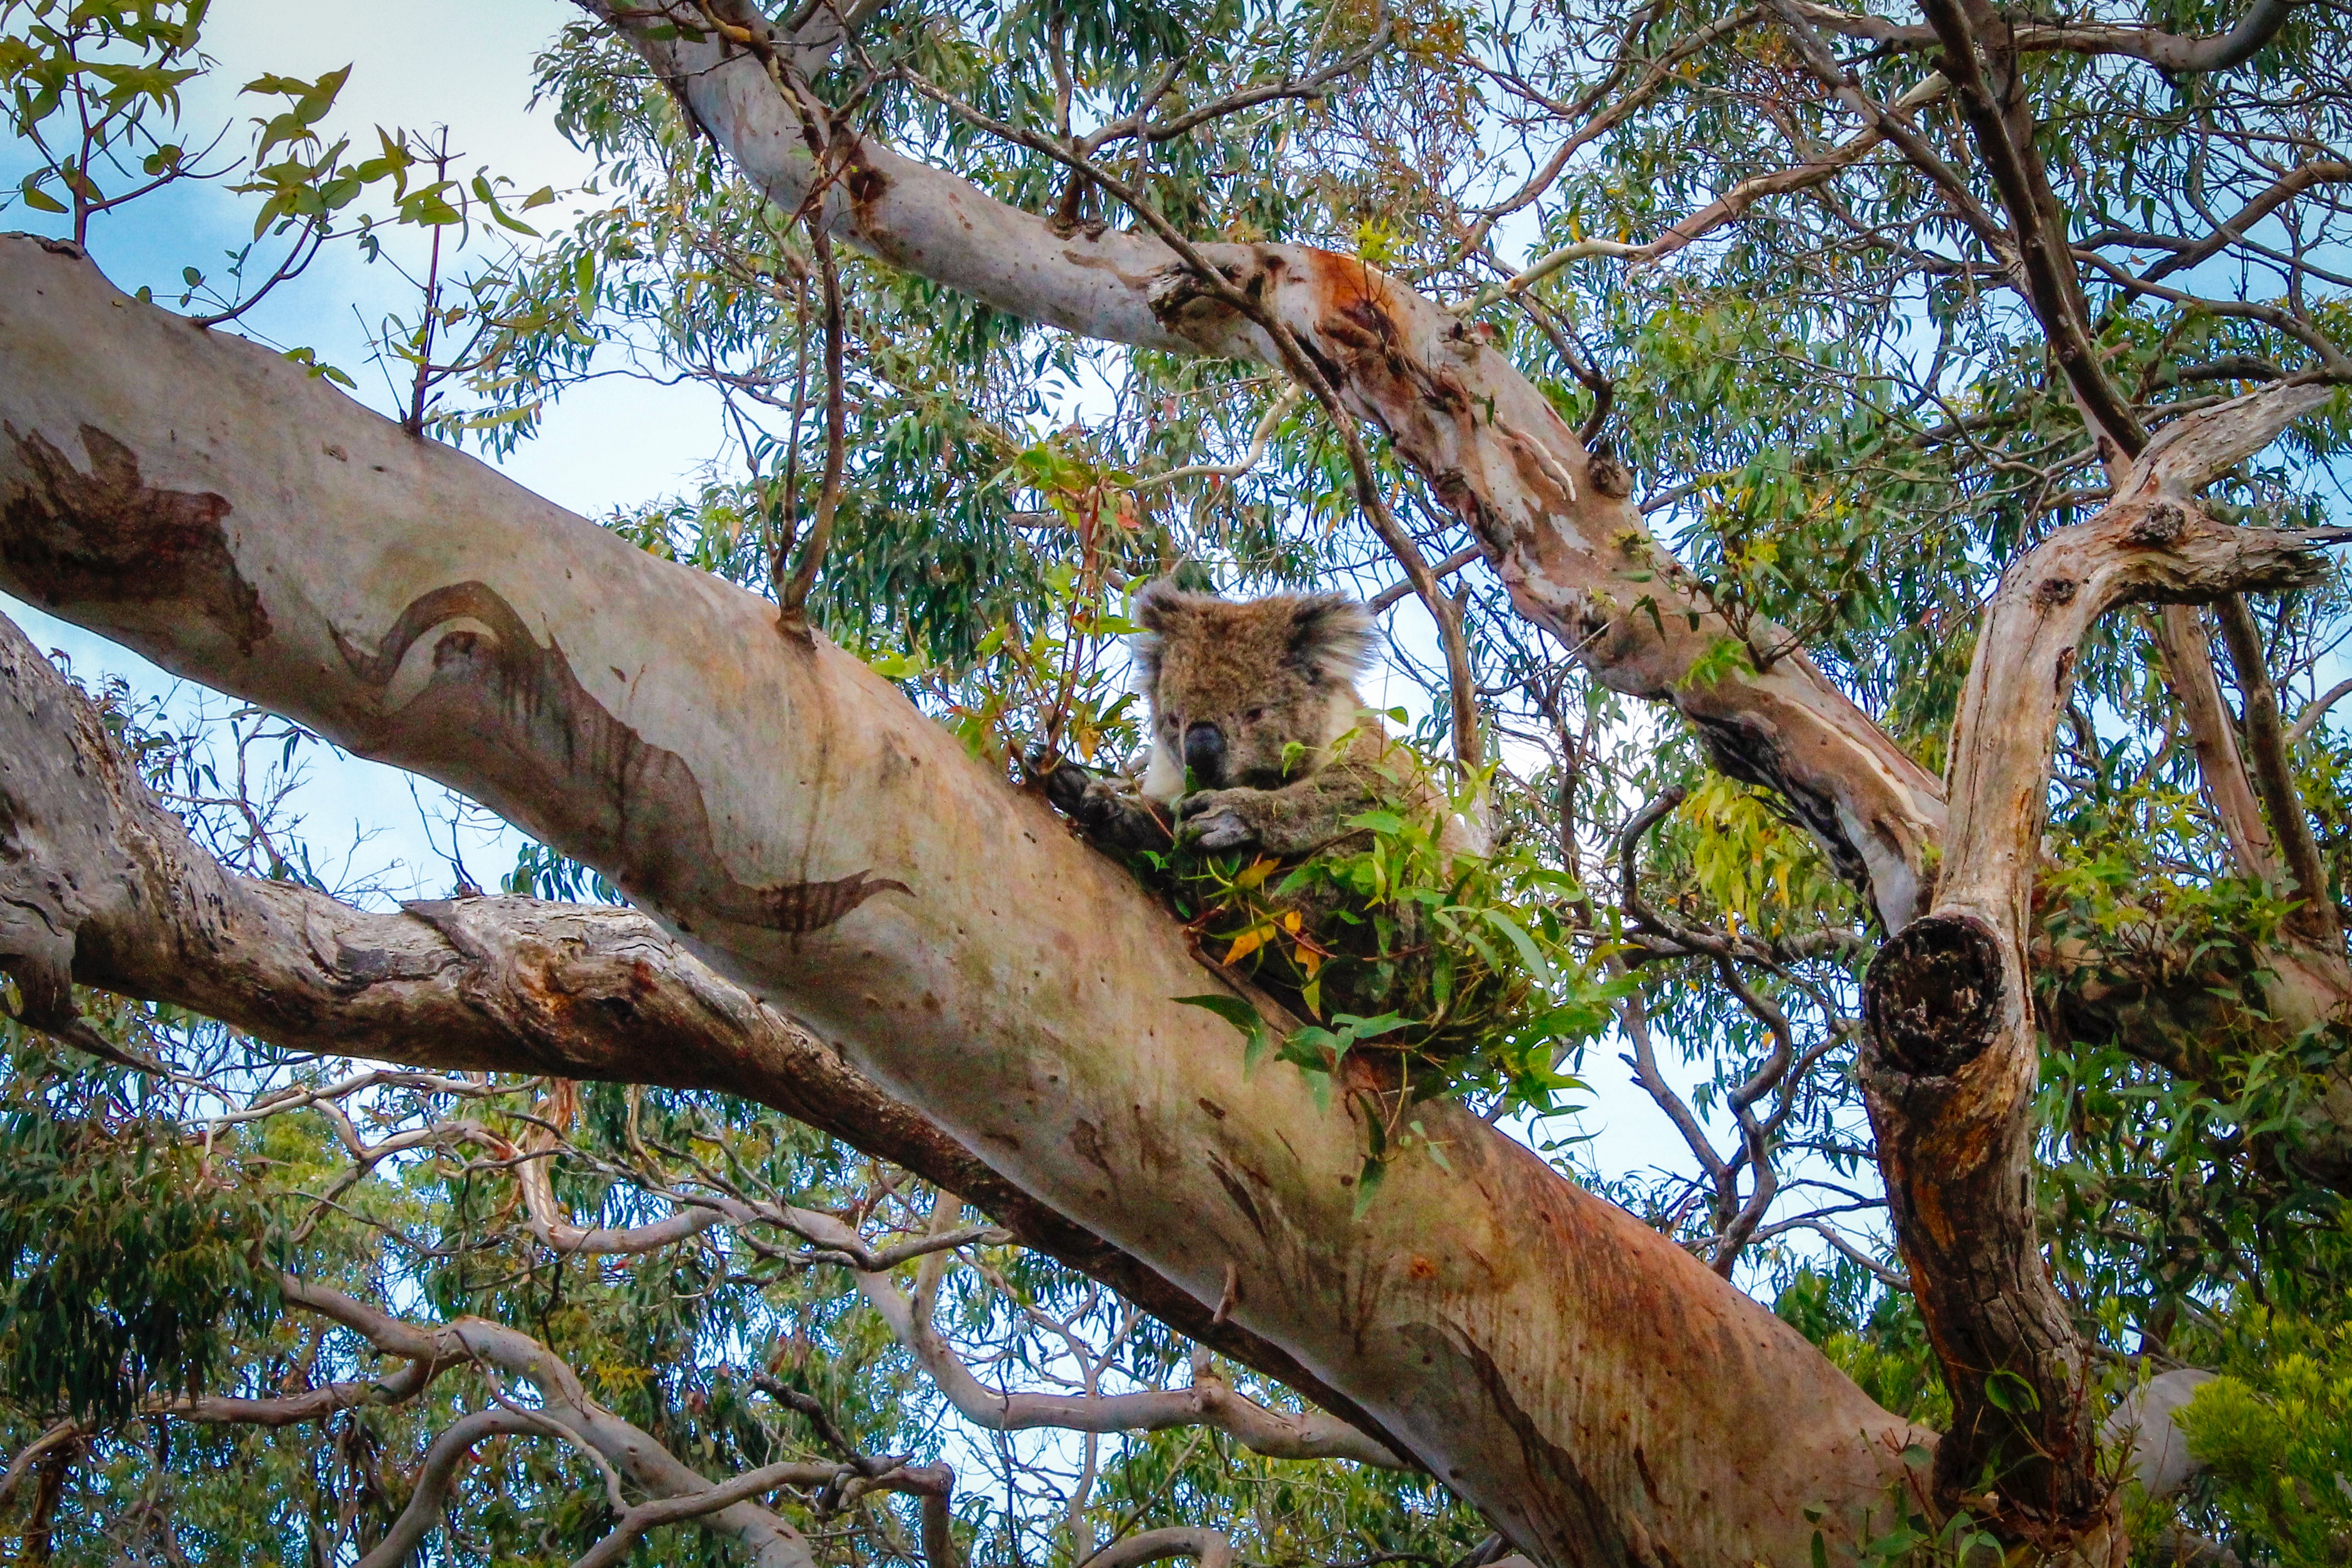
tree, forest, branch, plant, leaf, flower, trunk, wildlife, jungle, botany, flora, fauna, savanna, rainforest, woodland, habitat, natural environment, woody plant